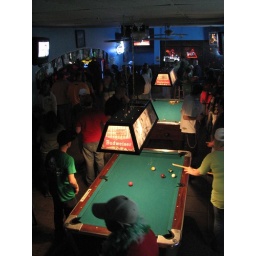
pool table in crowded bar